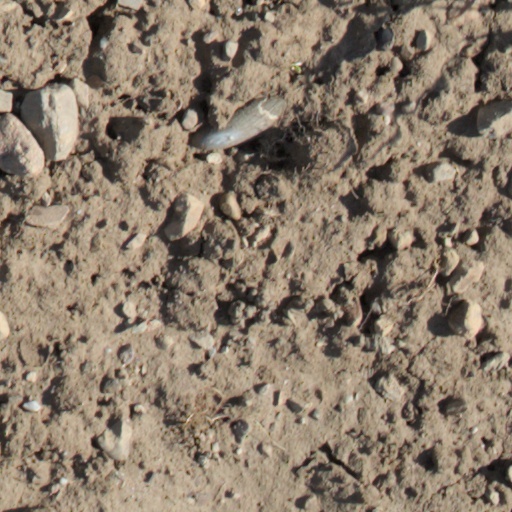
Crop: wheat